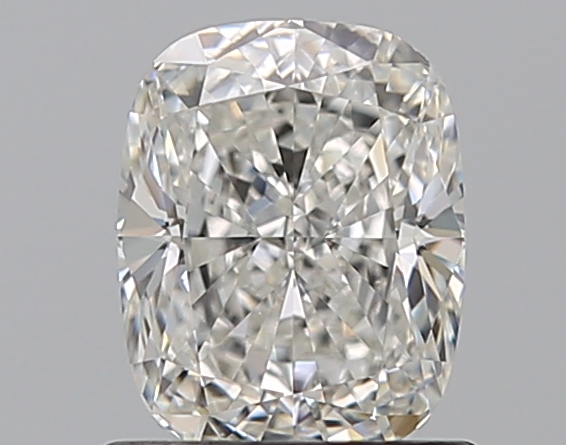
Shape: cushion
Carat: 0.91
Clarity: VVS2
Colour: G
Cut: EX
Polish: EX
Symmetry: EX
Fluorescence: N
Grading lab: GIA
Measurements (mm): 6.28 x 5 x 3.38